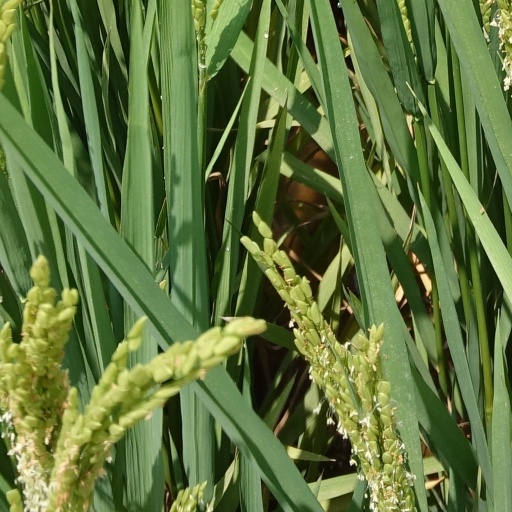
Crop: rice